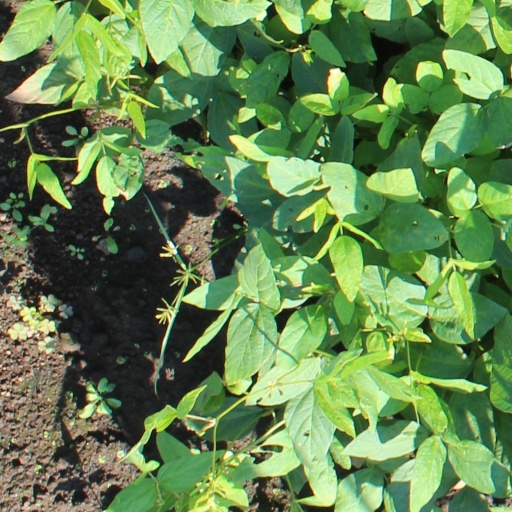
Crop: soybean